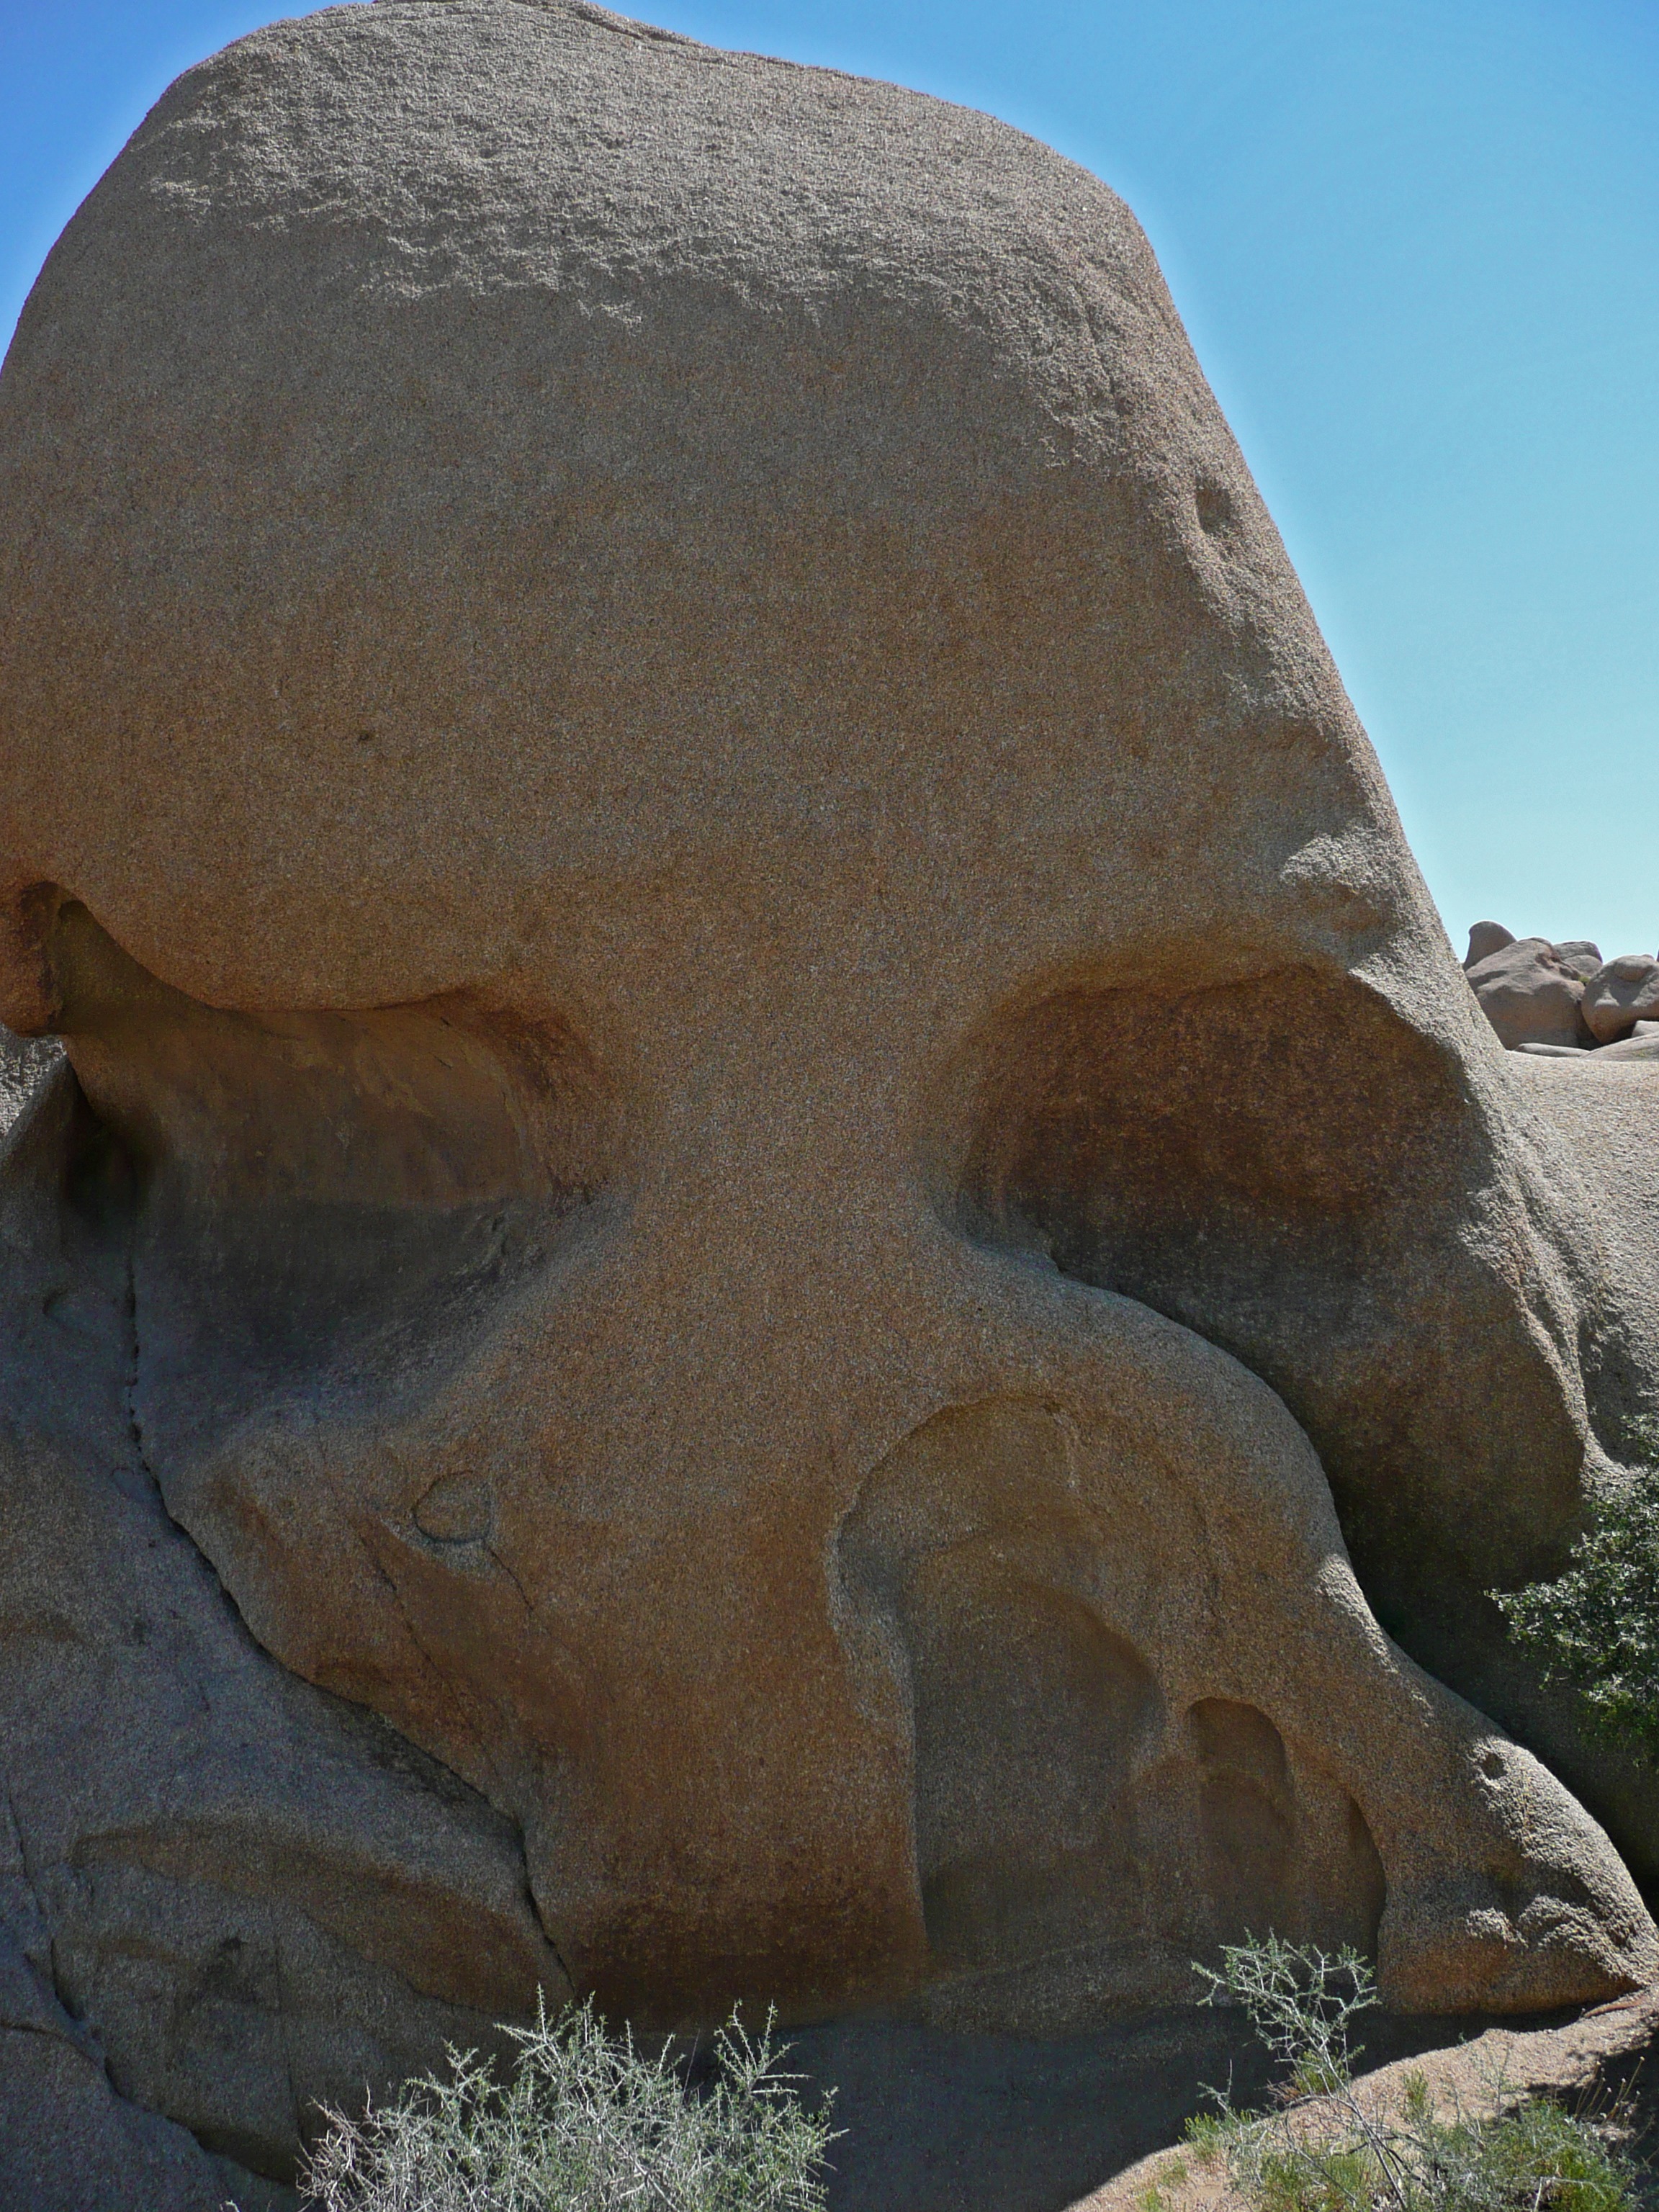
nature, sand, rock, monument, statue, arch, scenery, usa, california, material, sculpture, art, geology, temple, boulder, tourist attraction, carving, monolith, joshua tree national park, skull rock, ancient history